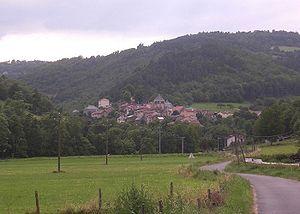
Auriac-l'Église est une commune française située dans le département du Cantal en région Auvergne-Rhône-Alpes. Le village comprend deux parties : Auriac-Haut et Auriac-Bas ainsi que différents écarts et hameaux.